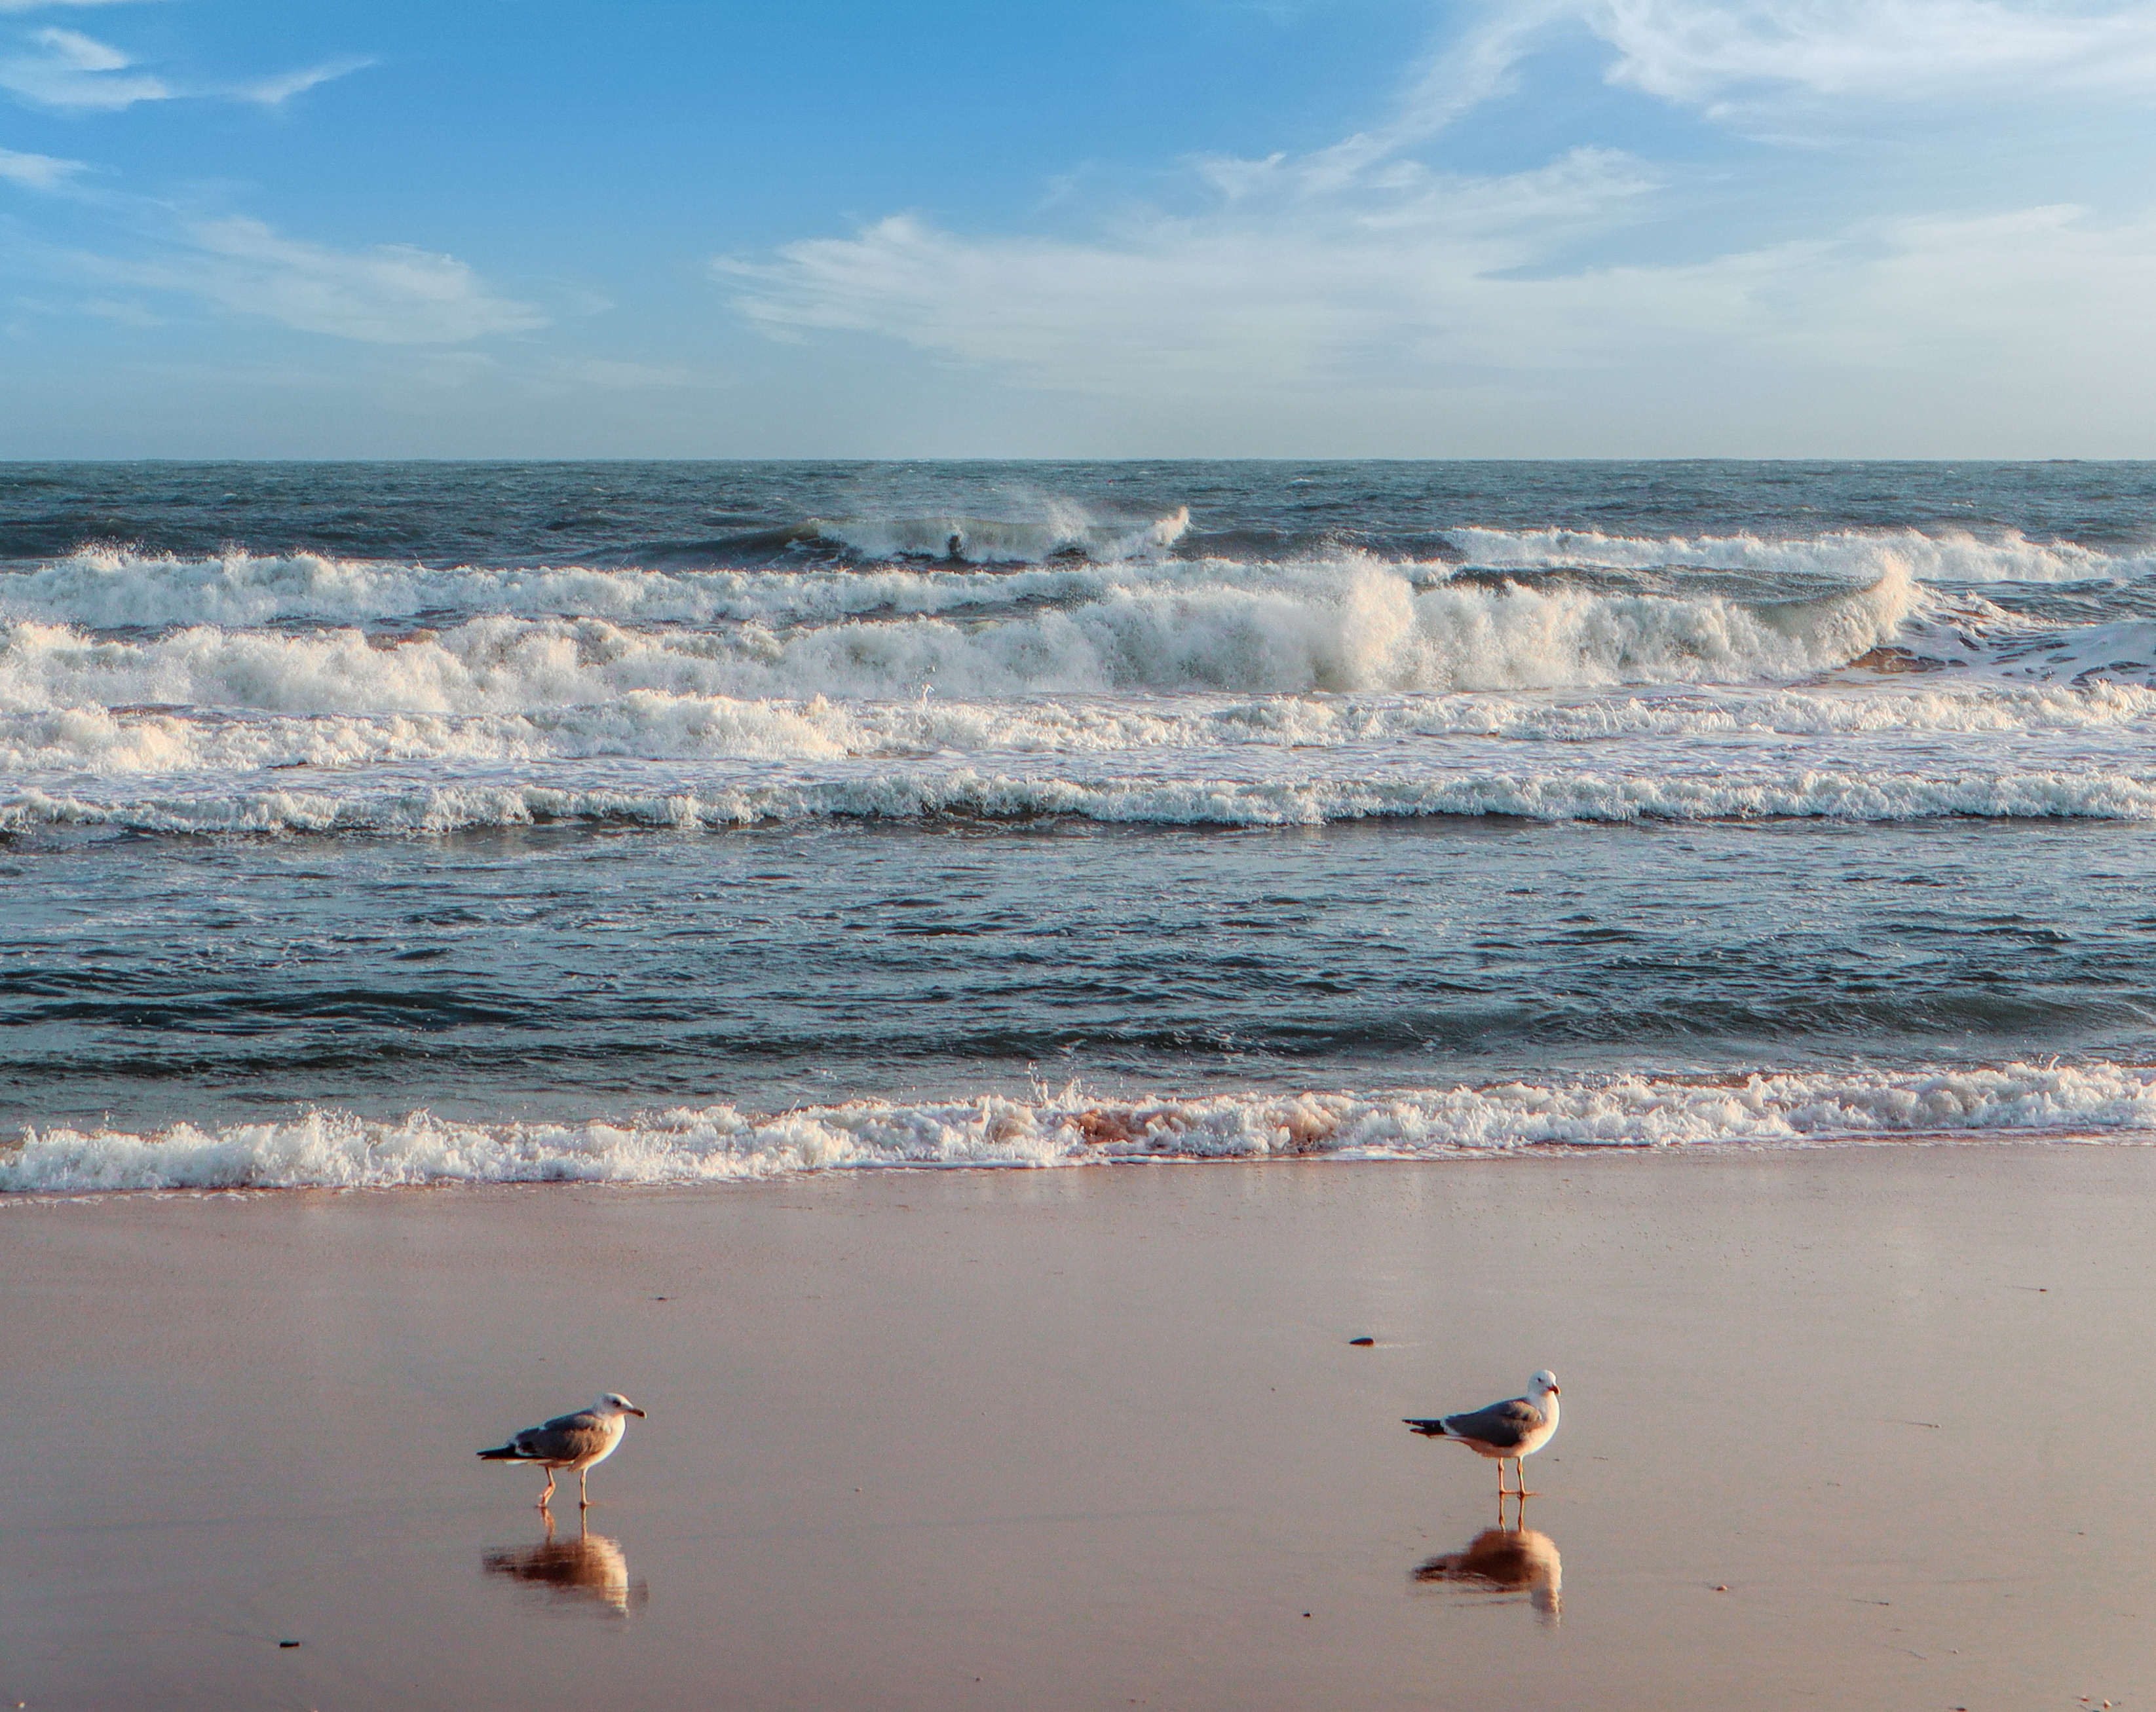
ocean, waves, seagulls, water, cloud, bird, sky, ecoregion, light, nature, natural environment, azure, beach, fluid, coastal and oceanic landforms, liquid, morning, horizon, summer, wind wave, sand, beak, shore, calm, cumulus, seabird, lake, wave, coast, landscape, water bird, evening, charadriiformes, tide, wind, reflection, wildlife, tree, sea, rock, shorebird, mudflat